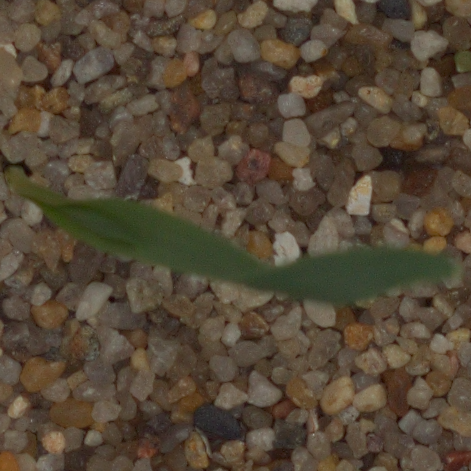
Label: common_wheat